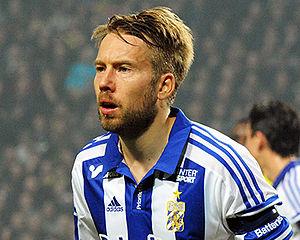
Adam Johansson est un footballeur suédois, né le 21 février 1983 à Göteborg en Suède. Il évolue comme arrière droit.